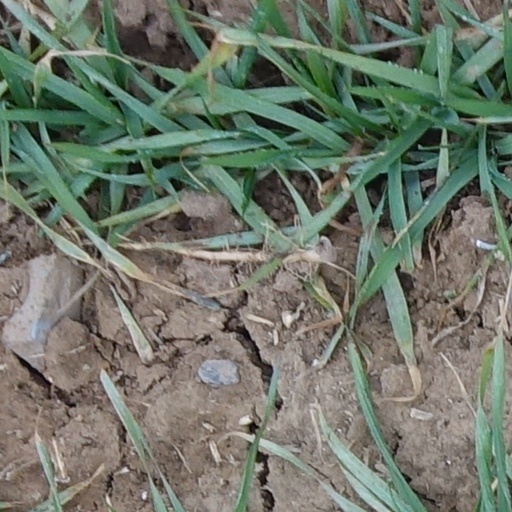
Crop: wheat